Flesland Air Station

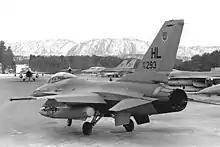
General Dynamics F-16 Fighting Falcons of the United States Air Force's 4th Tactical Fighter Squadron in January 1981—the first ever overseas deployment of the F-16

Flesland is a joint military and civilian airport, situated at Flesland, westernmost in the Ytrebygda borough of Bergen, Norway. The air station takes up the northeastern section of the aerodrome area, and shares the runway and taxiway system with the civilian section. Flesland Air Station has mobilization status and will under current plans only taken into use during war. In this state its limited facilities are maintained by the Royal Norwegian Navy, which have six employees working at the base. This consists of some activity in the COB hangar, the technical workshop and some storage areas. The RNoAF retains ownership of most of the aerodrome, including the squadron area, a buffer zone around it, as well as the runway and the parallel taxiway.